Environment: real
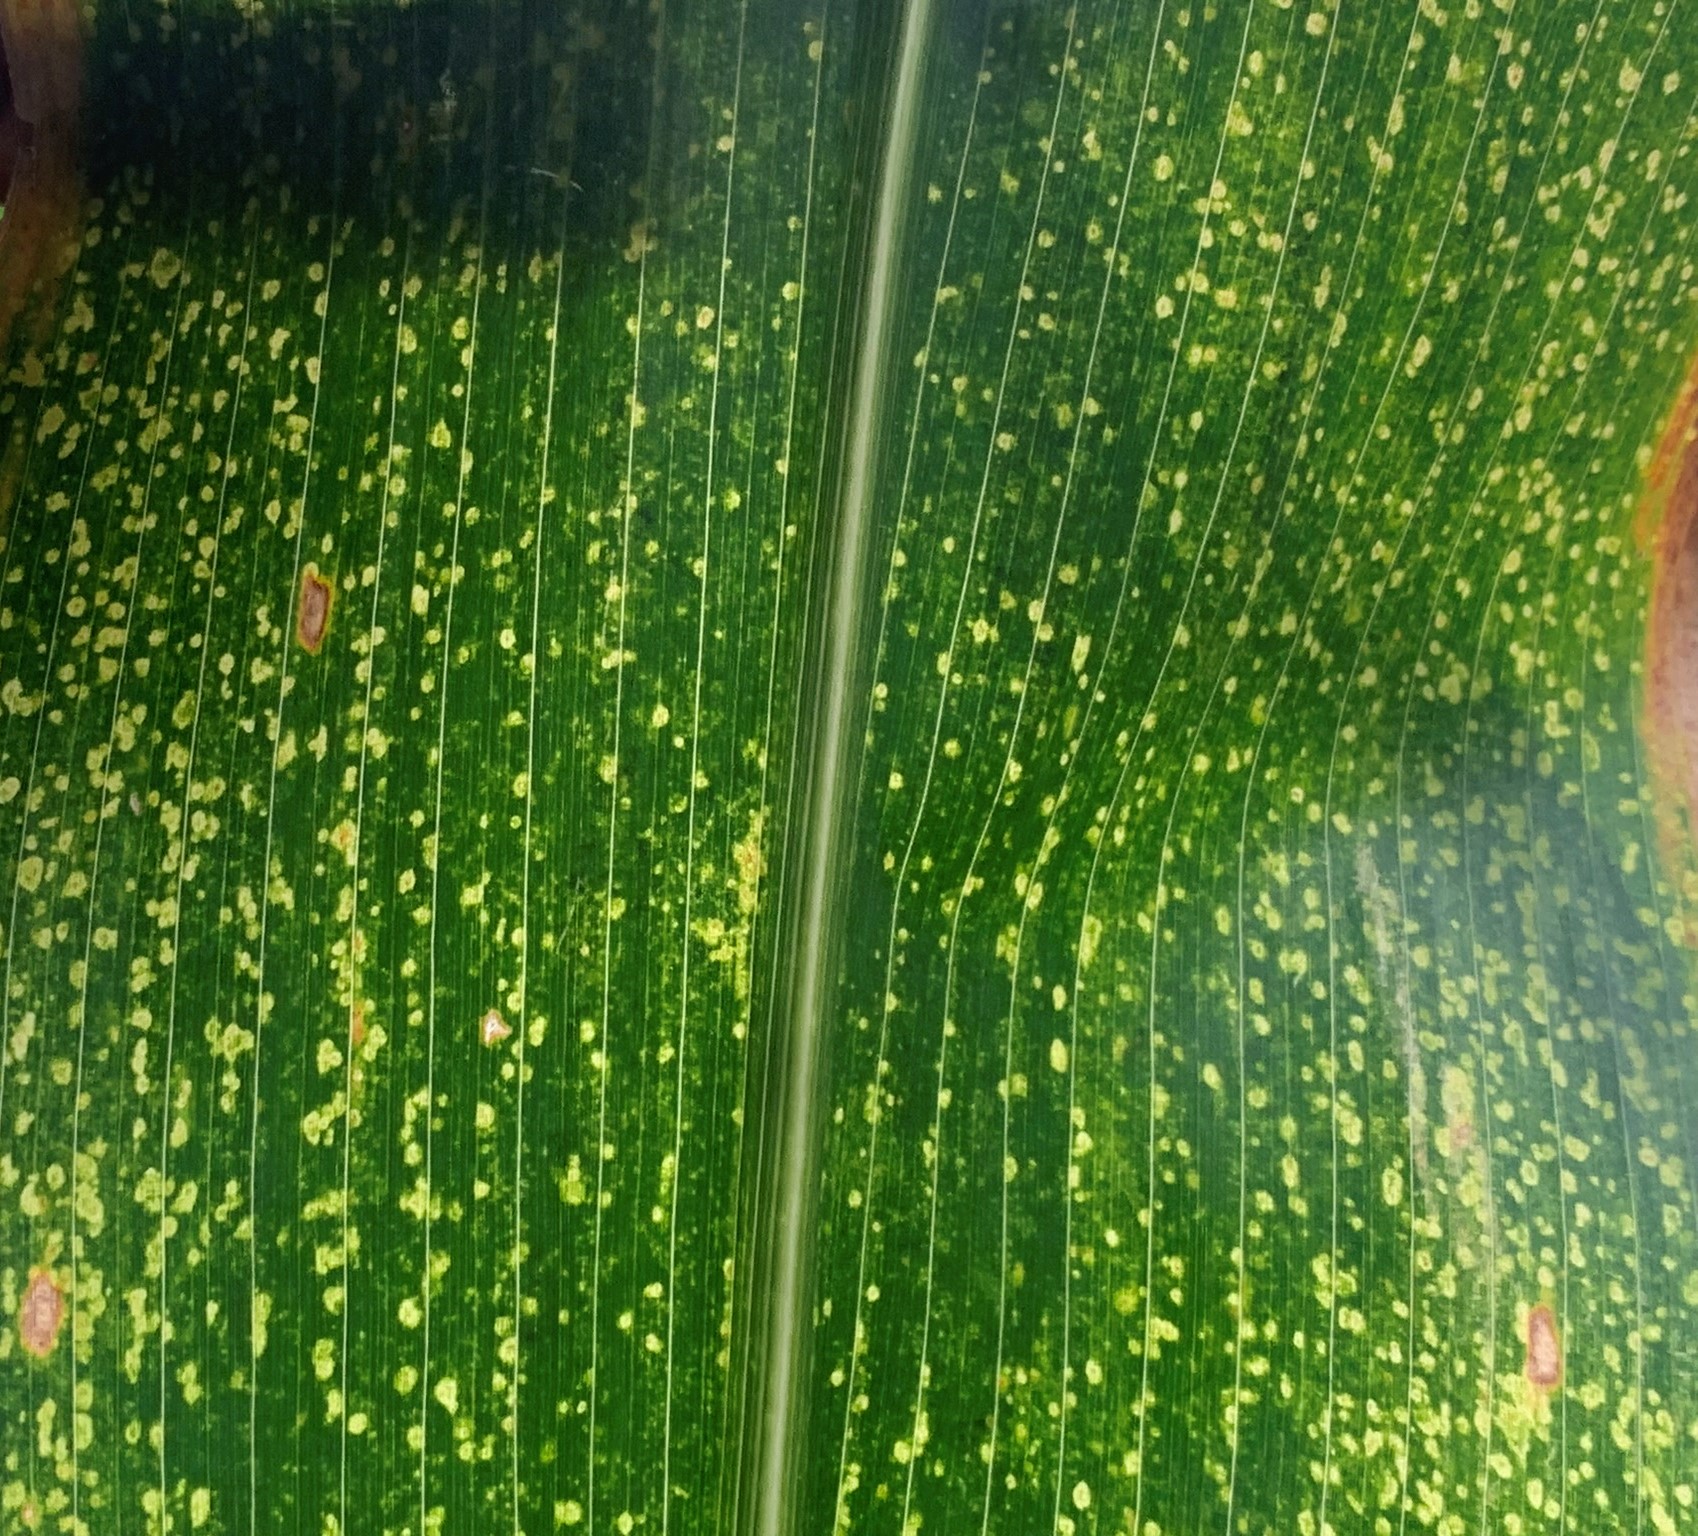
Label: lethal_necrosis